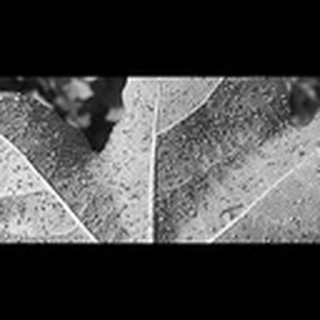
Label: cotton_aphids